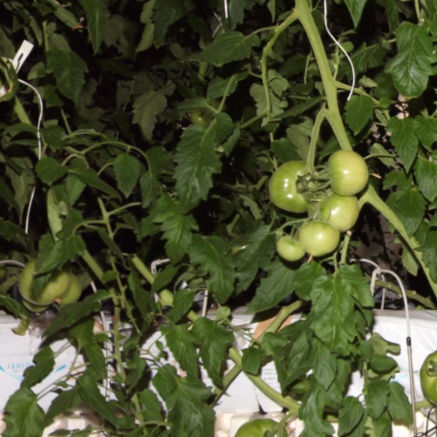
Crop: tomato